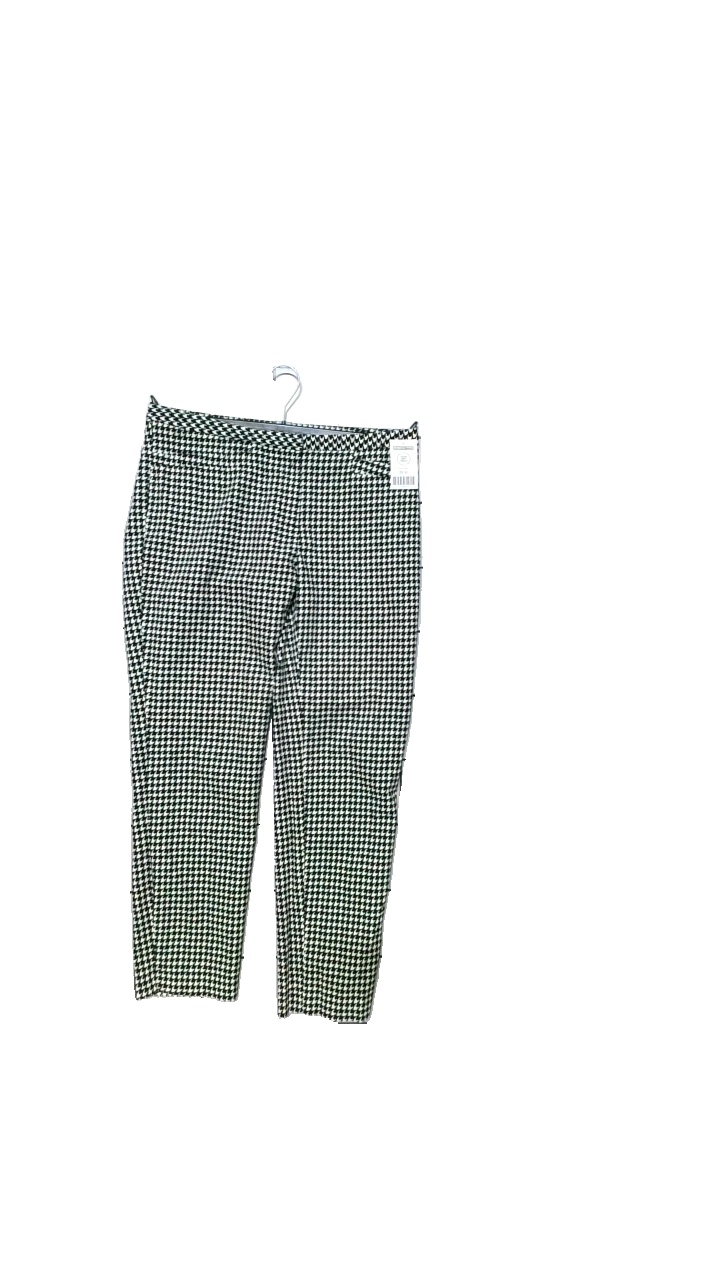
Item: Trousers (Ladies)
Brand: H&m
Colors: Black, White
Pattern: Other
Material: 98% cotton, 2% elastane
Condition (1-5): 5
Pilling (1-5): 5
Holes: Minor
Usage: Reuse
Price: <50